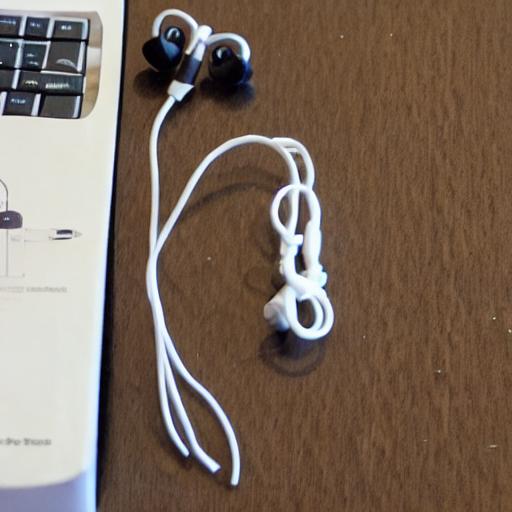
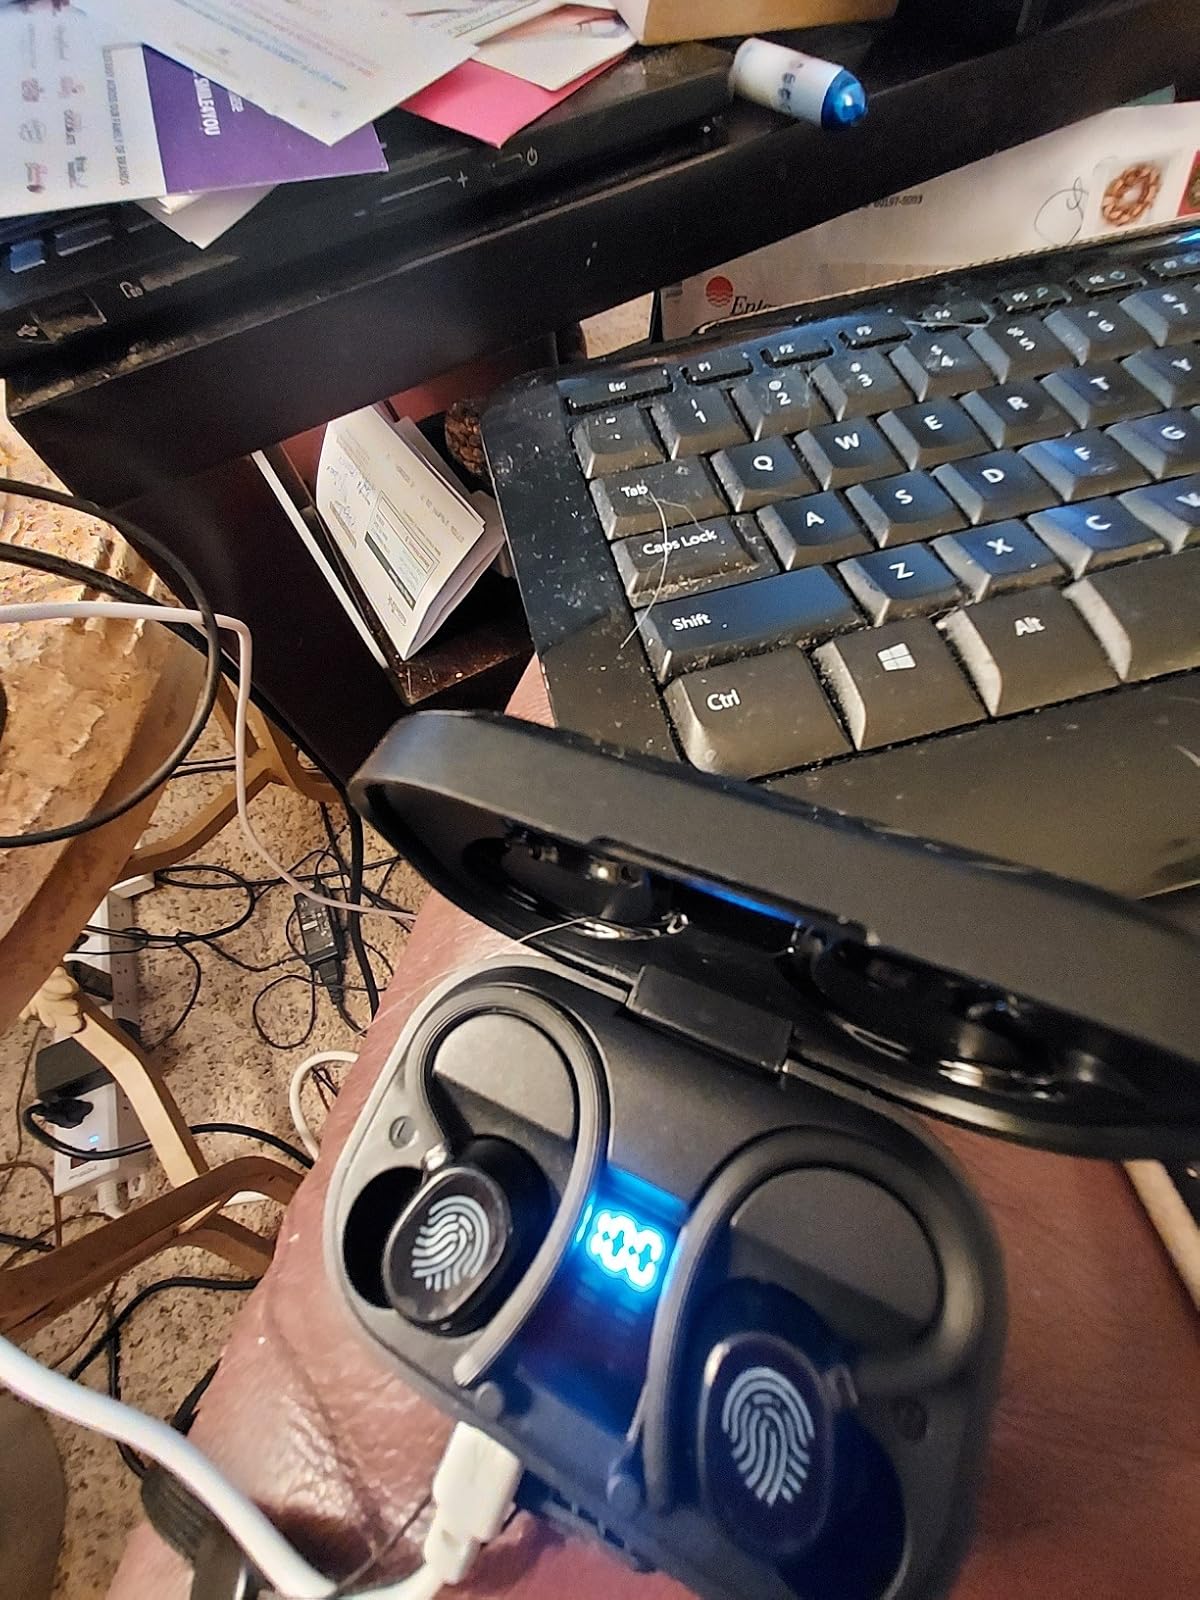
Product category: earbuds
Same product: no